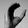
ASL letter: C